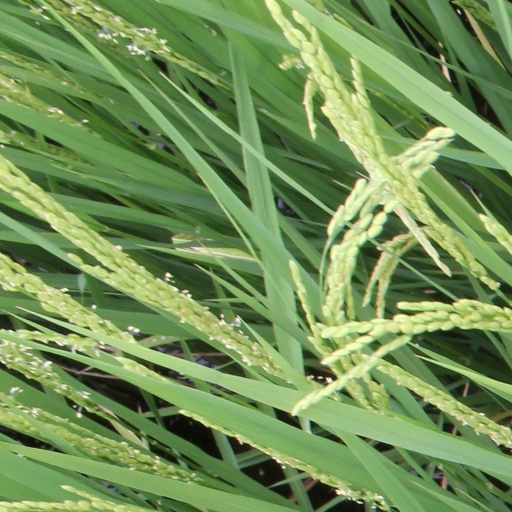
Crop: rice